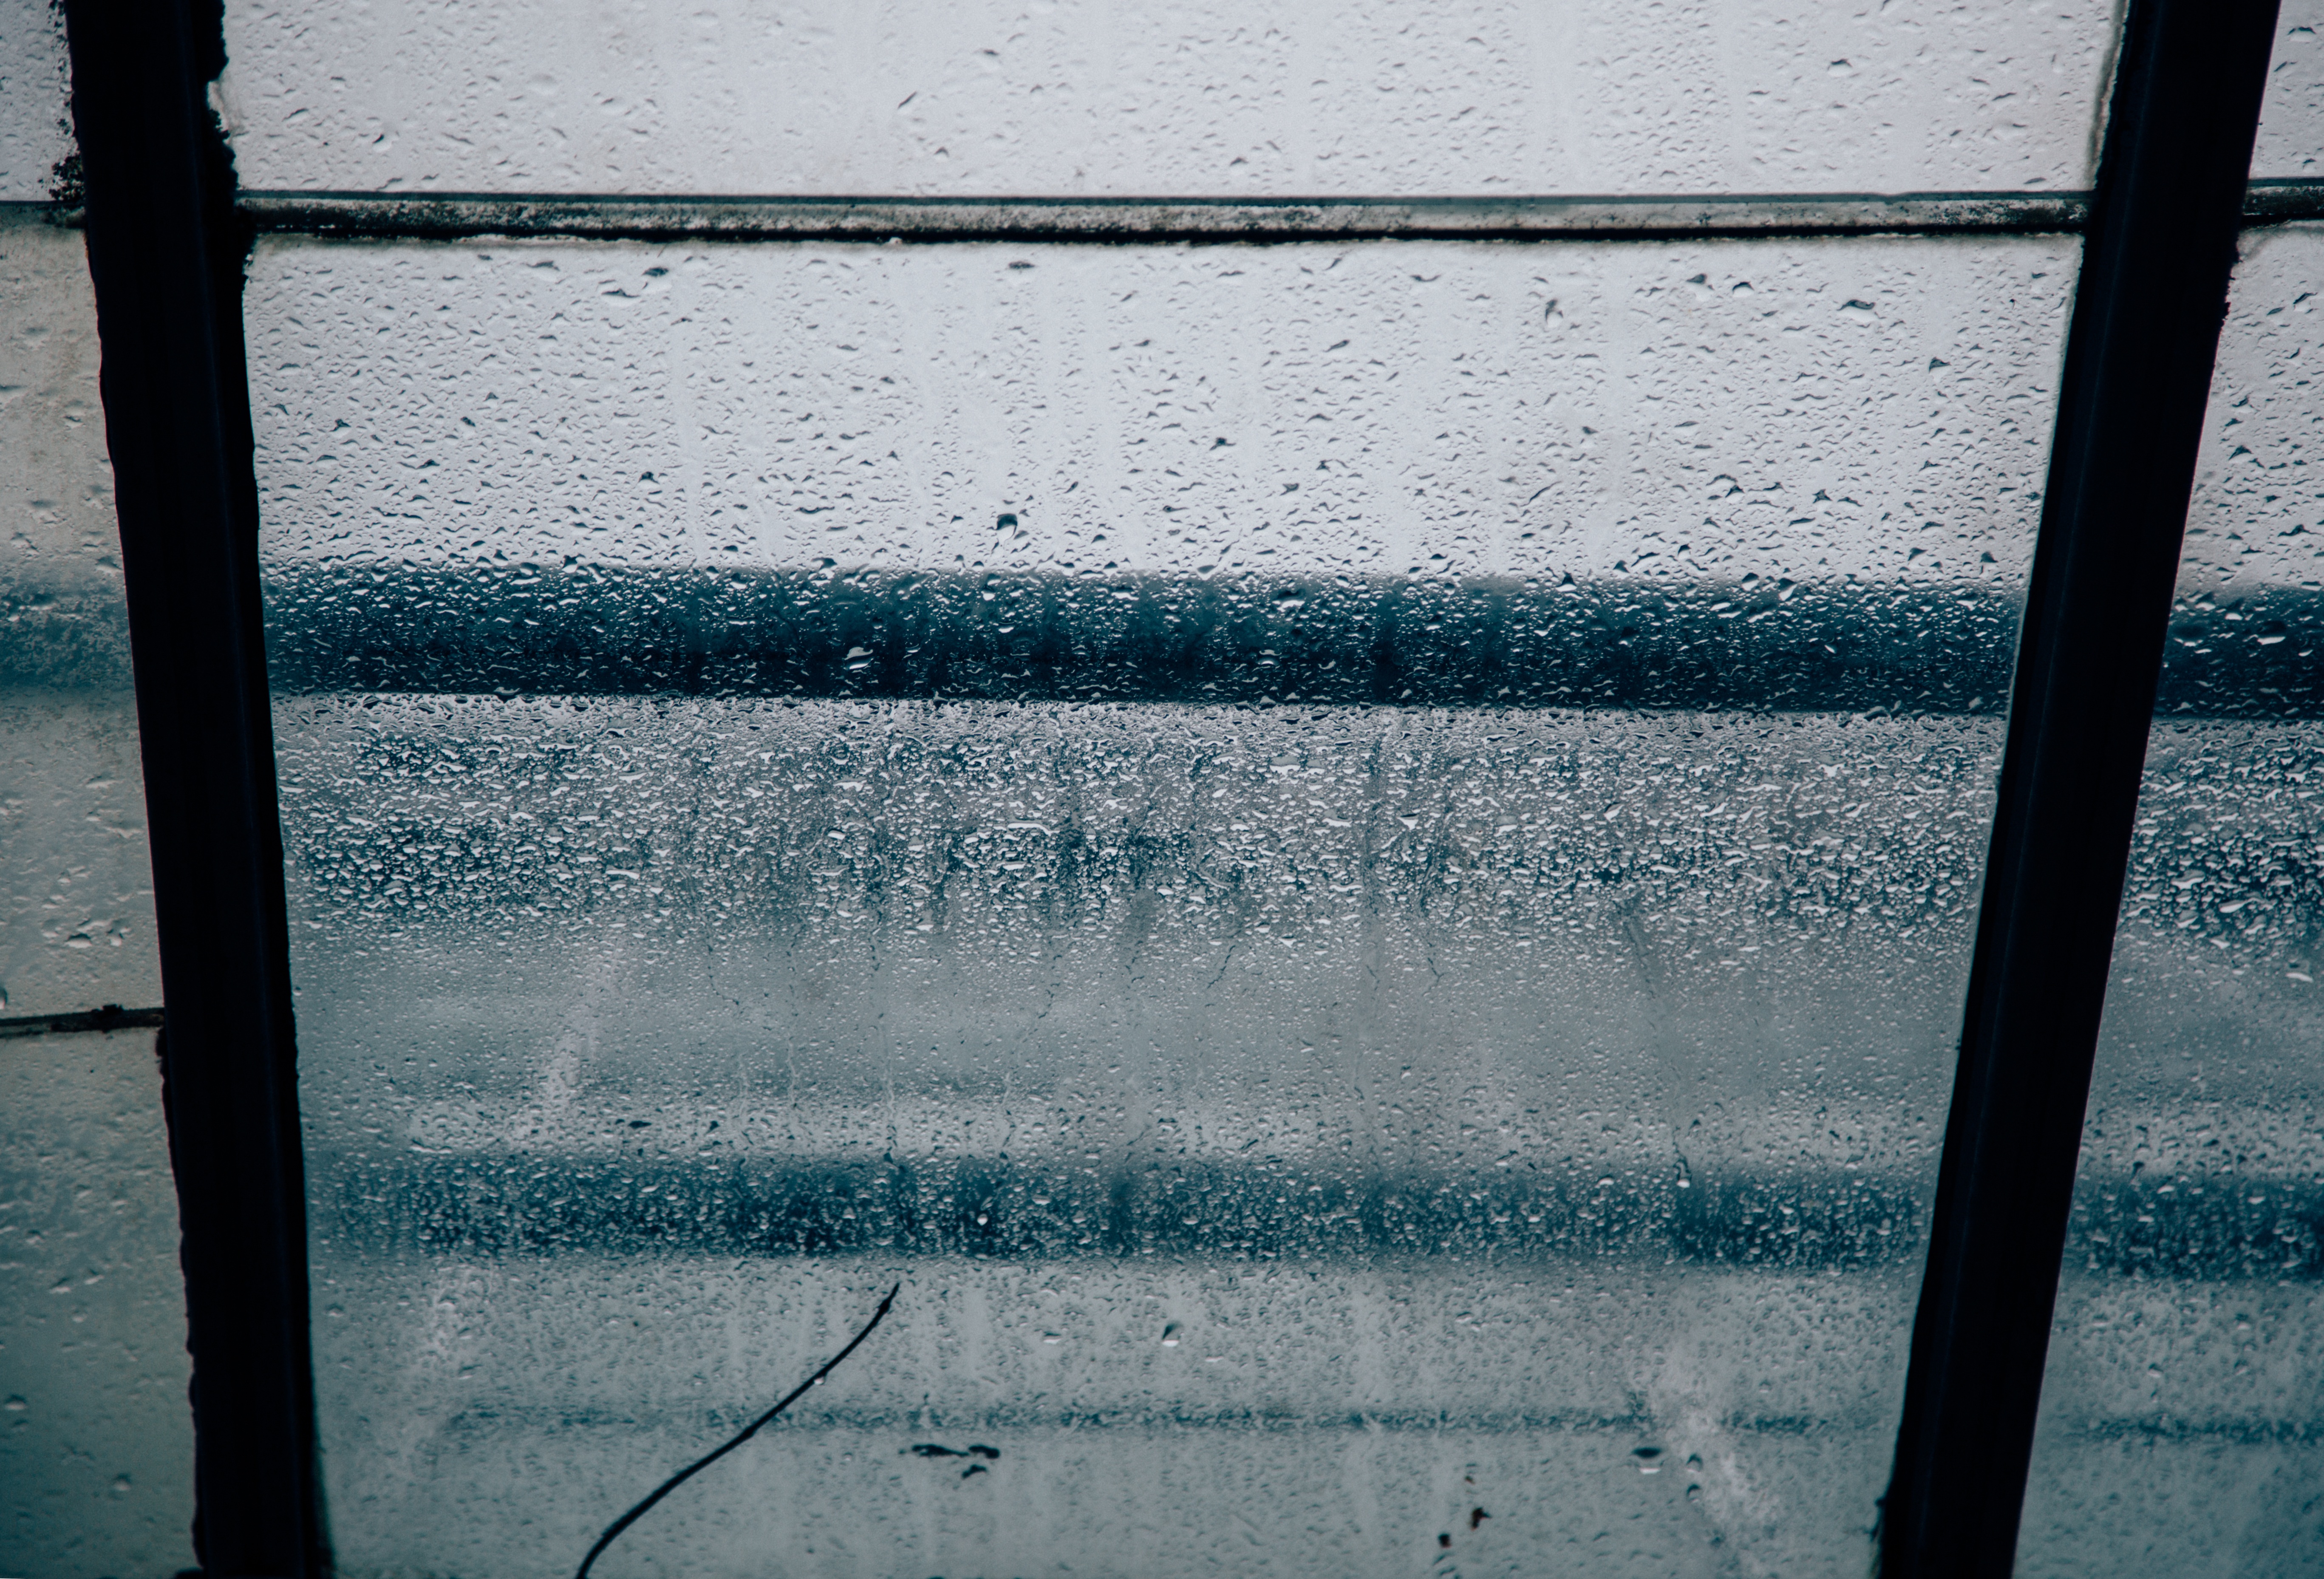
water, snow, light, white, window, glass, wall, line, green, reflection, color, weather, shadow, blue, shape, freezing, road surface